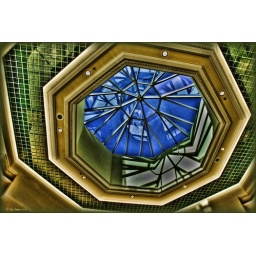
I loved the reflections in the glass - the figure in the blue reflection is me taking this picture.